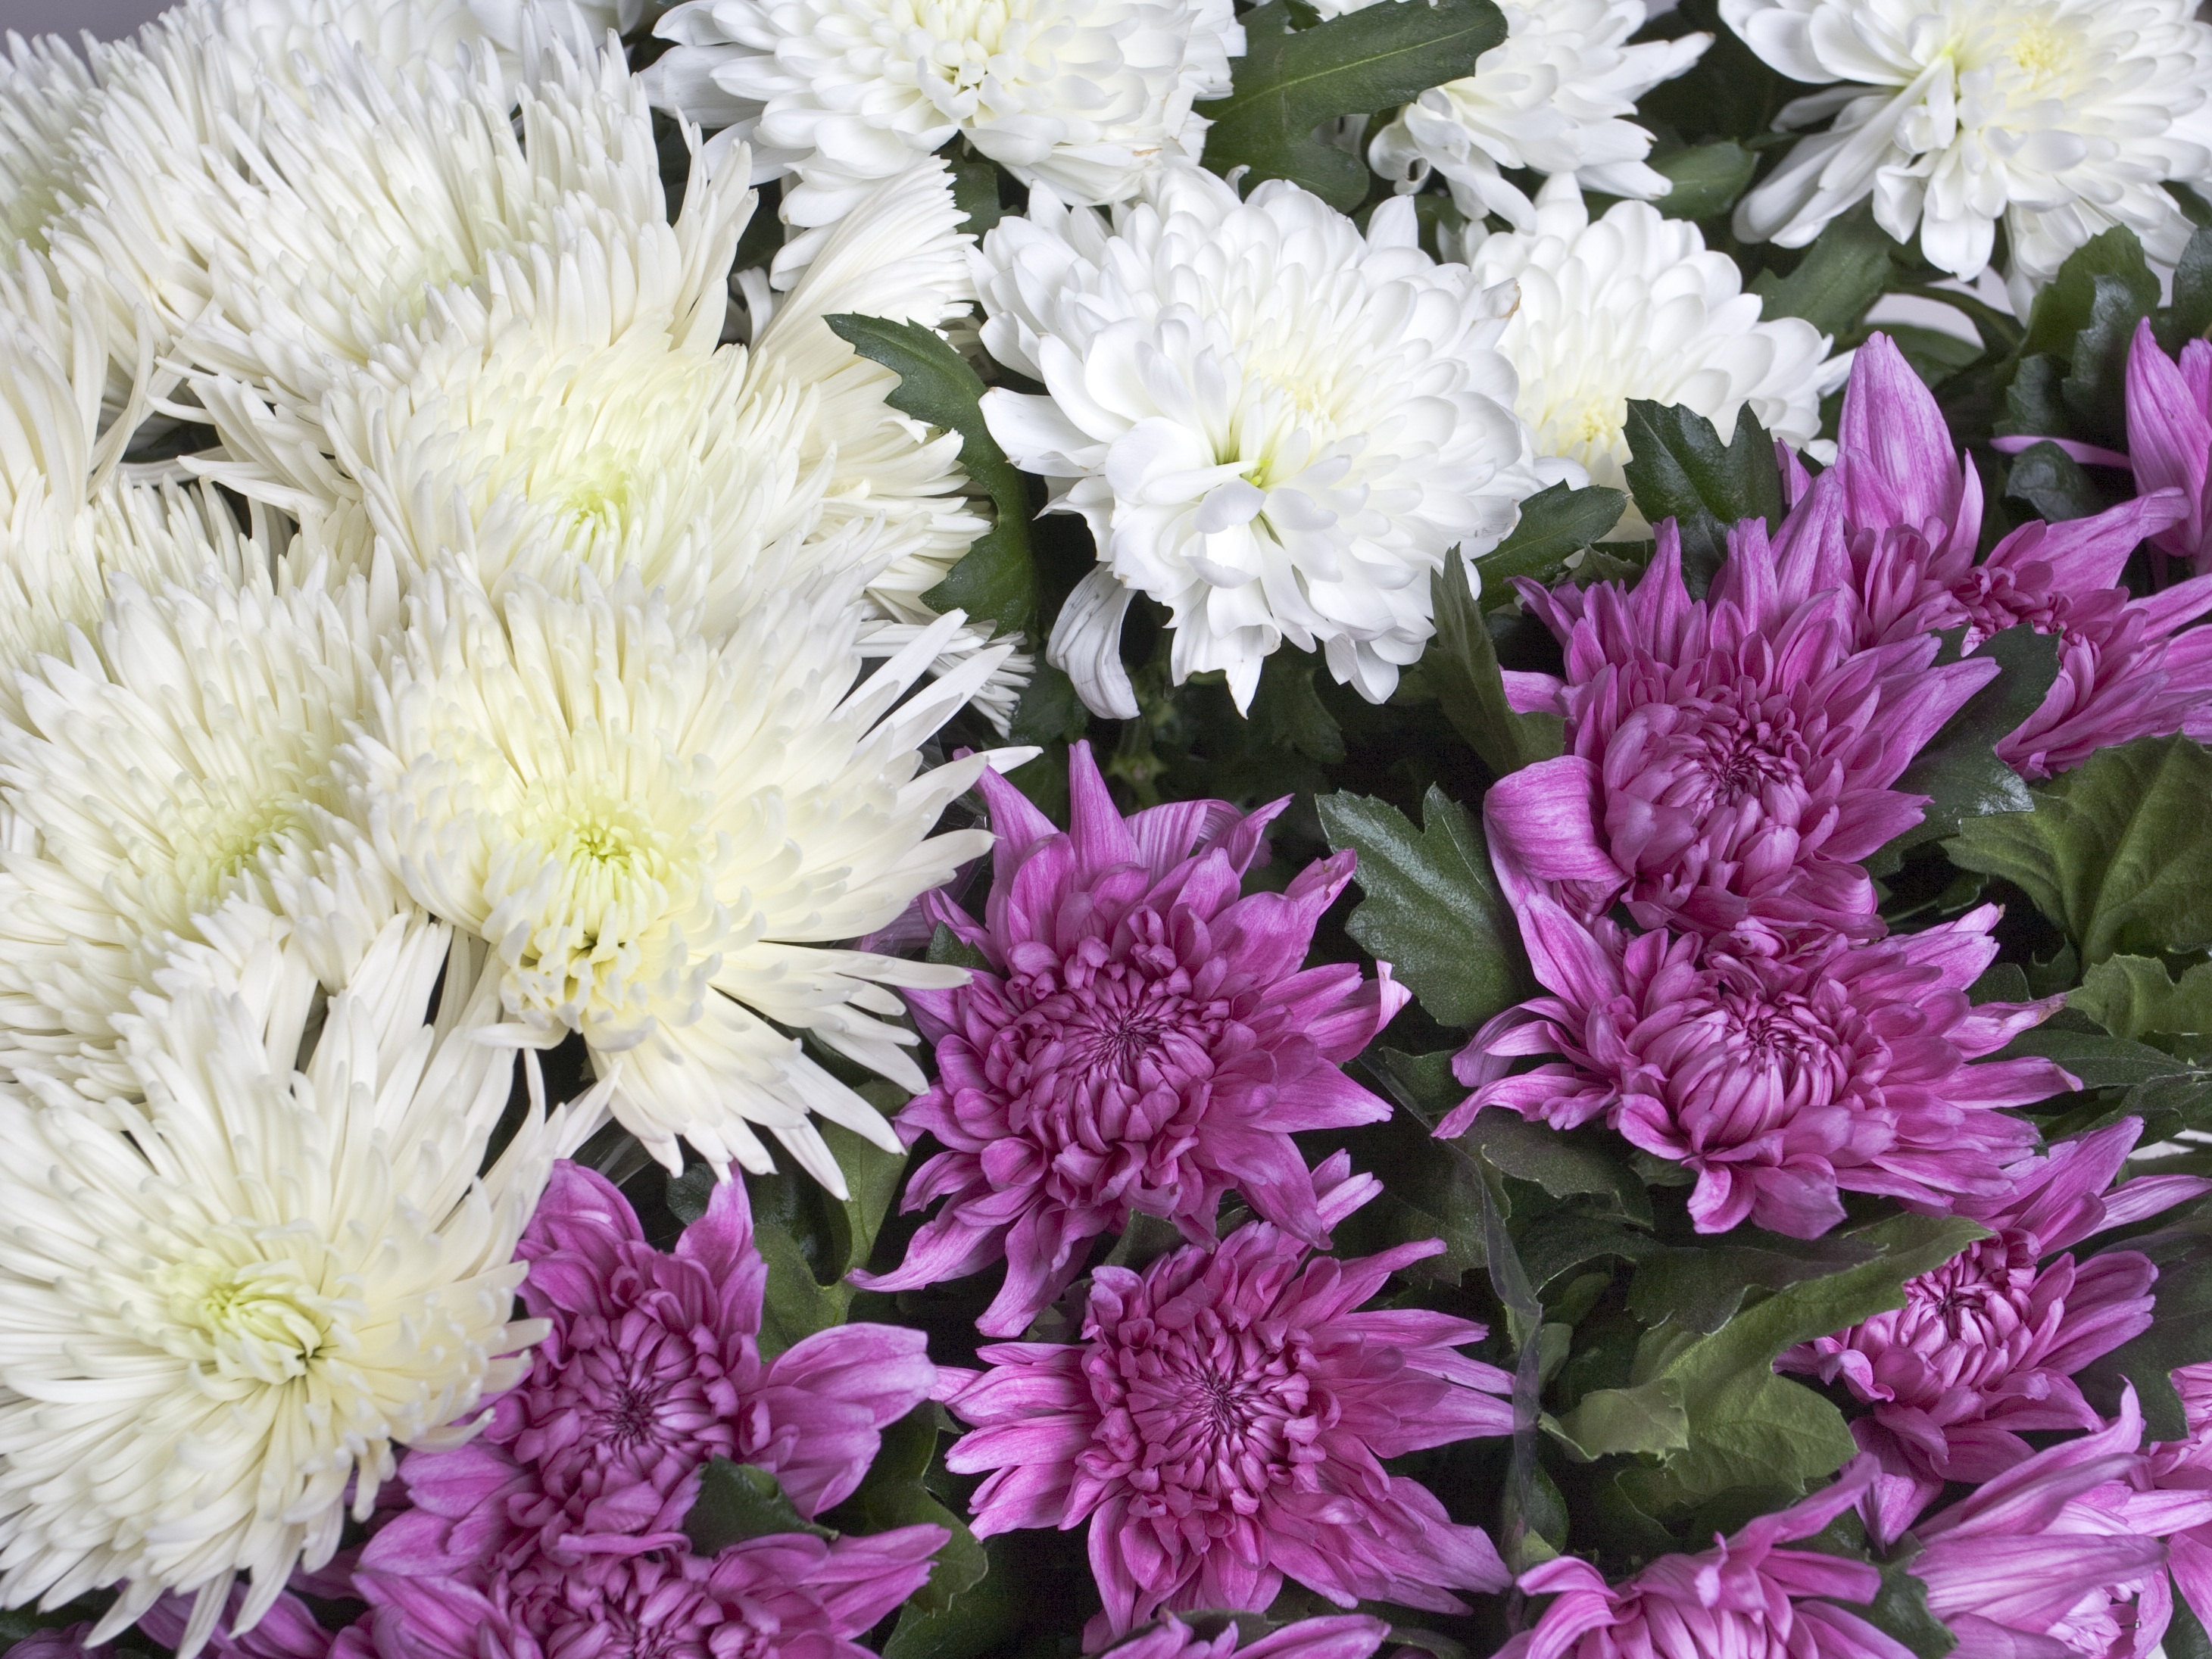
plant, white, flower, purple, petal, flora, flowers, aster, chrysanthemum, garden flowers, flowering plant, daisy family, annual plant, land plant, chrysanths